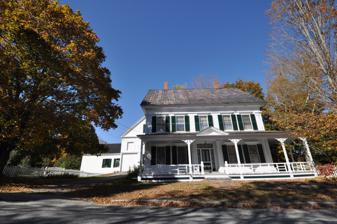
Building: George F. Clifford House
Country: United States of America
Year built: 1874
Historic house in Maine, United States United States historic place George F. Clifford House U.S. National Register of Historic Places Show map of Maine Show map of the United States Location 17 High Road, Cornish, Maine Coordinates 43°48′16″N 70°48′10″W / 43.80444°N 70.80278°W / 43.80444; -70.80278 Area less than one acre Built 1873–74 Architectural style Greek Revival NRHP reference No. 10000230 Added to NRHP April 10, 2010 The George F. Clifford House is a historic house located in Cornish , York County, Maine . Built c. 1874, the house is a high-quality example of Greek Revival style , despite being built nearly 15 years after the style fell out of favor. It was built for George Franklin Clifford, son of United States Supreme Court Justice Nathan Clifford . The property was listed on the National Register of Historic Places on April 10, 2010. Description and history The house is set in the main village of Cornish, at the northern side of the junction of High Road and Fiddle Lane. Immediately to the northwest, facing Main Street, stands the Caleb R. Ayer House , the home of George Clifford's uncle, Secretary of State Caleb Ayer . It is a 2 + 1 ⁄ 2 -story wood-framed structure, with a side gable roof, twin interior chimneys, clapboard siding, and a granite foundation. The south-facing main facade is five bays wide, with paired windows flanking a center entrance with window above. The entrance is set in a recess that is demarcated by pilasters, and includes sidelight windows and a rectangular multi-light transom window. The corners have paneled pilasters, which rise to an entablature and cornice that encircle the building. A hip-roofed, single-story porch extends across the front and around to the east, with a geometrically patterned railing and square posts with scroll-cut brackets. The house is joined via a narrow hyphen to a period carriage house. Its interior retains a high degree of original woodwork and hardware. According to family history, the house was built for George F. Clifford by his father, United States Supreme Court Associate Justice Nathan Clifford in about 1874; it is not depicted on an 1872 map of the village. The younger Clifford was at that time already in a law partnership with his uncle, Caleb Ayer, and the north-facing secondary entrance faces the Ayer house. It is unclear why the house was built in the Greek Revival style, which had effectively been out of fashion for over ten years. See also National Register of Historic Places listings in York County, Maine References